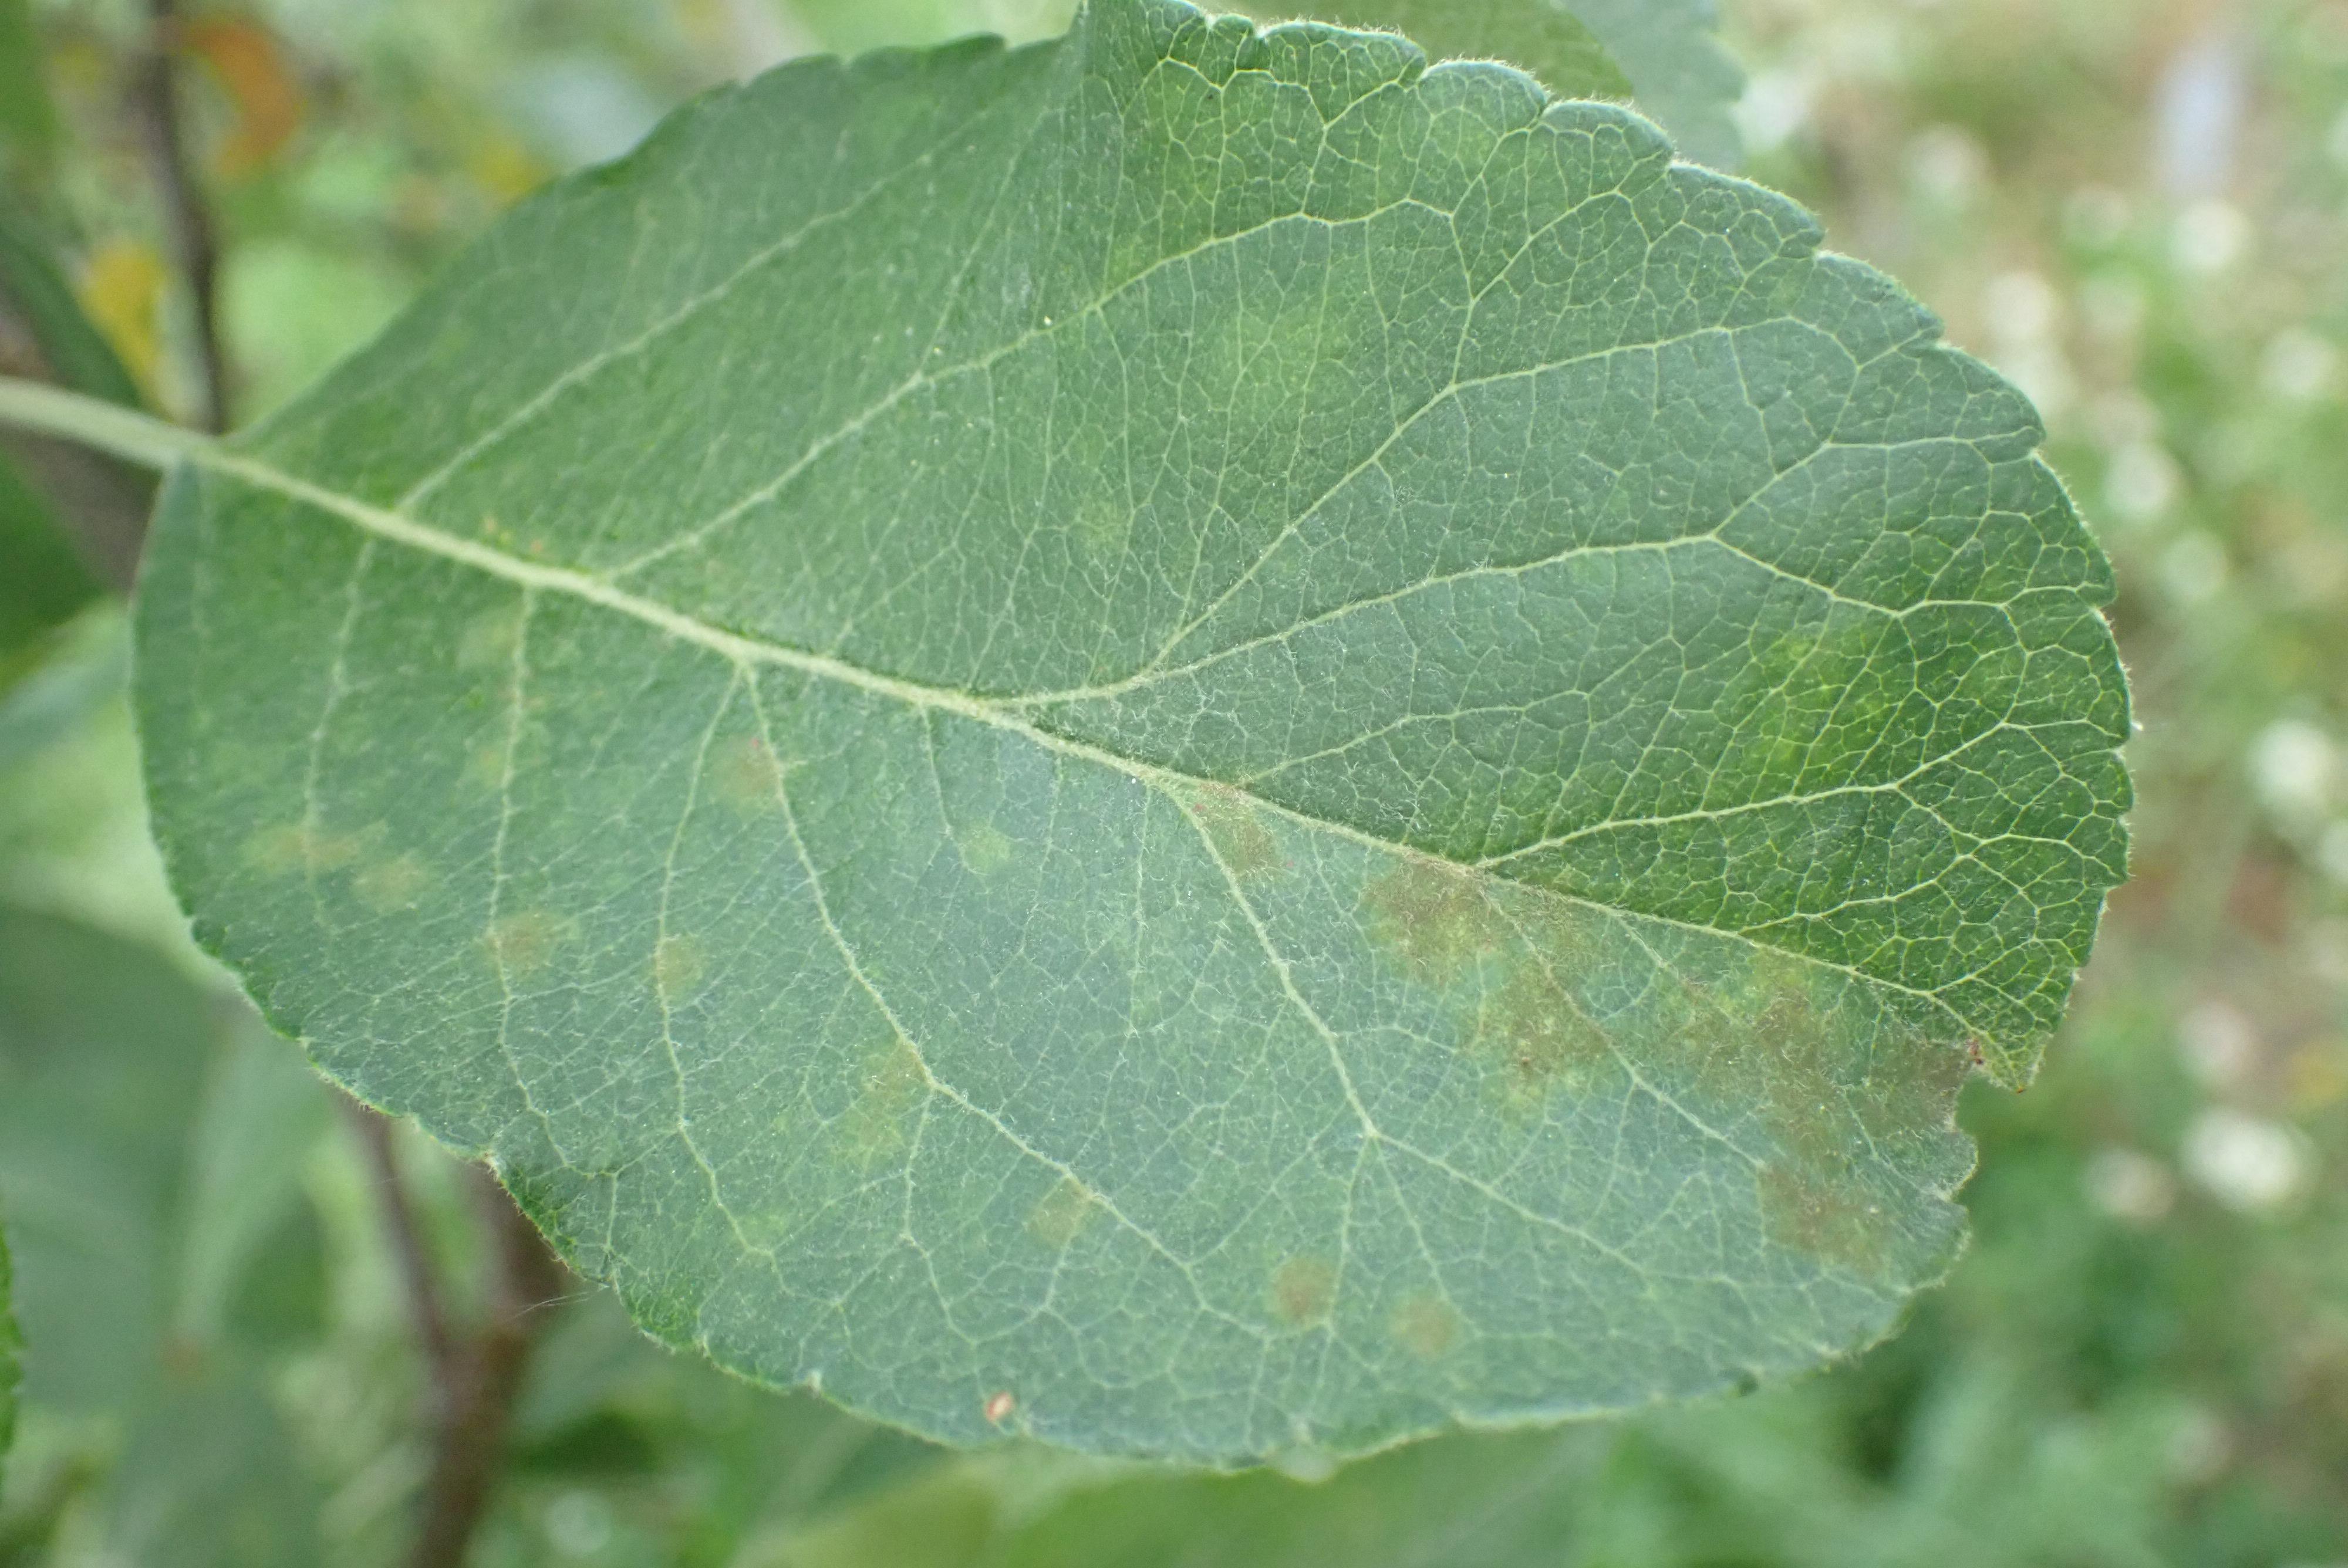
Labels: scab